Geng Jingzhong

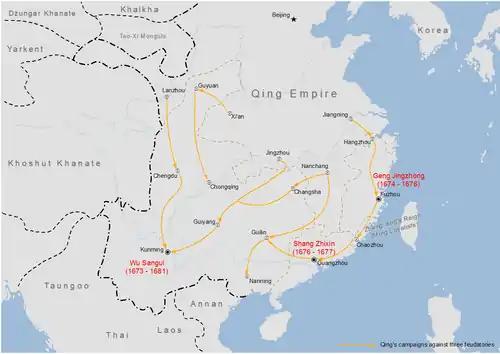
Map showing the Revolt of the Three Feudatories

Firmly entrenched as a quasi independent ruler in Fujian, in 1674 Geng Jingzhong rebelled against Qing rule along with the other two of the Three Feudatories Wu Sangui and Shang Zhixin, who were also governing enormous principalities in south China. On November 6, Yanping fell to armies commanded by Jieshu, Qing armies eventually defeated Geng, who surrendered in 1676 and pledged his support to putting down the other revolting feudatories. The Qing then used Geng's troops to fight the other feudatories until the civil war ended. Soon after the Qing final victory in 1681, the Kangxi Emperor had Geng executed by slow slicing for treason.